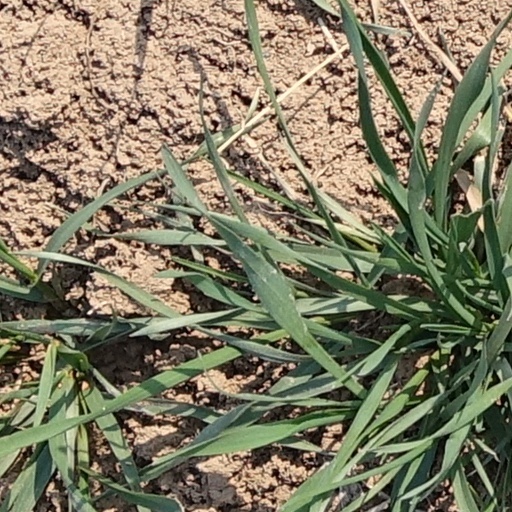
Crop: wheat